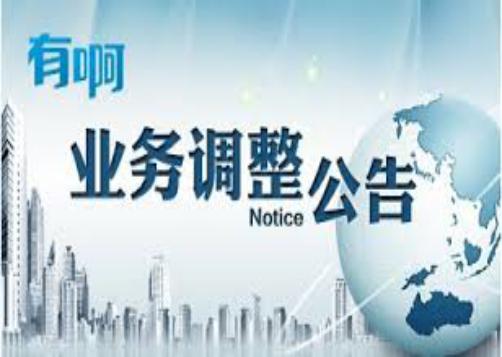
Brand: BaDuYoua
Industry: Others